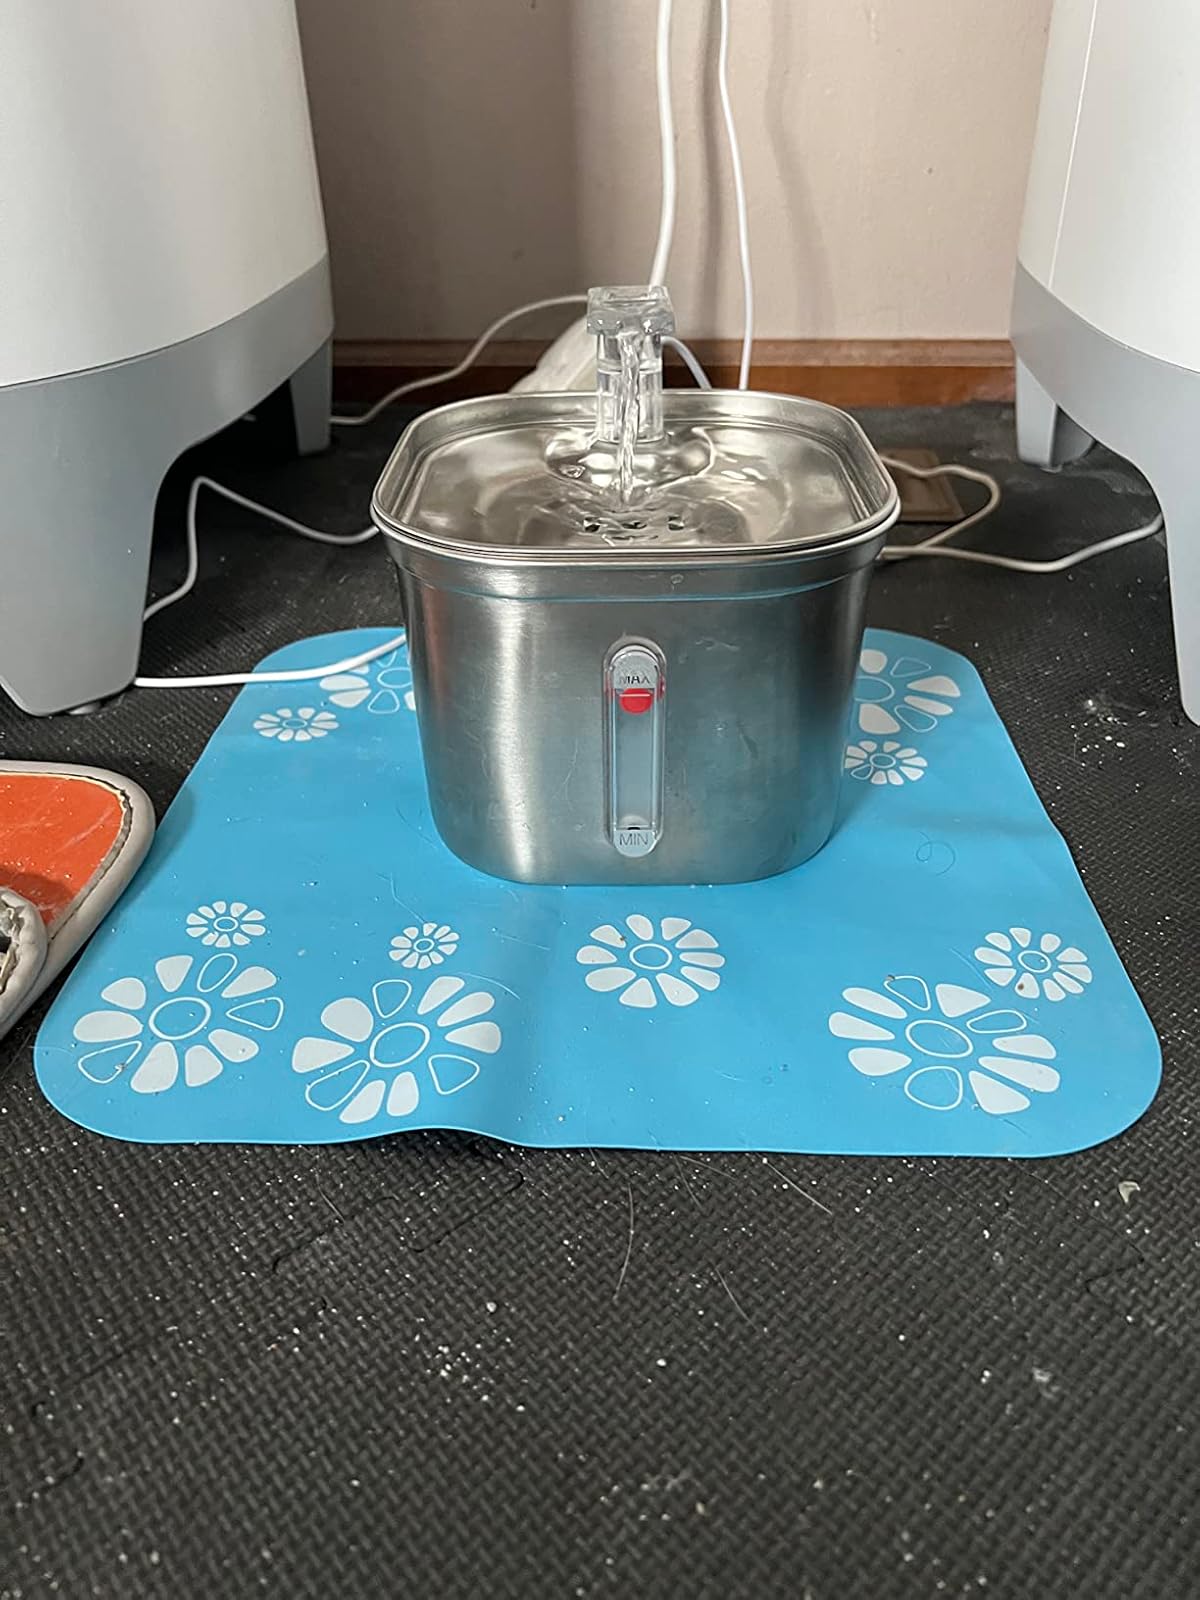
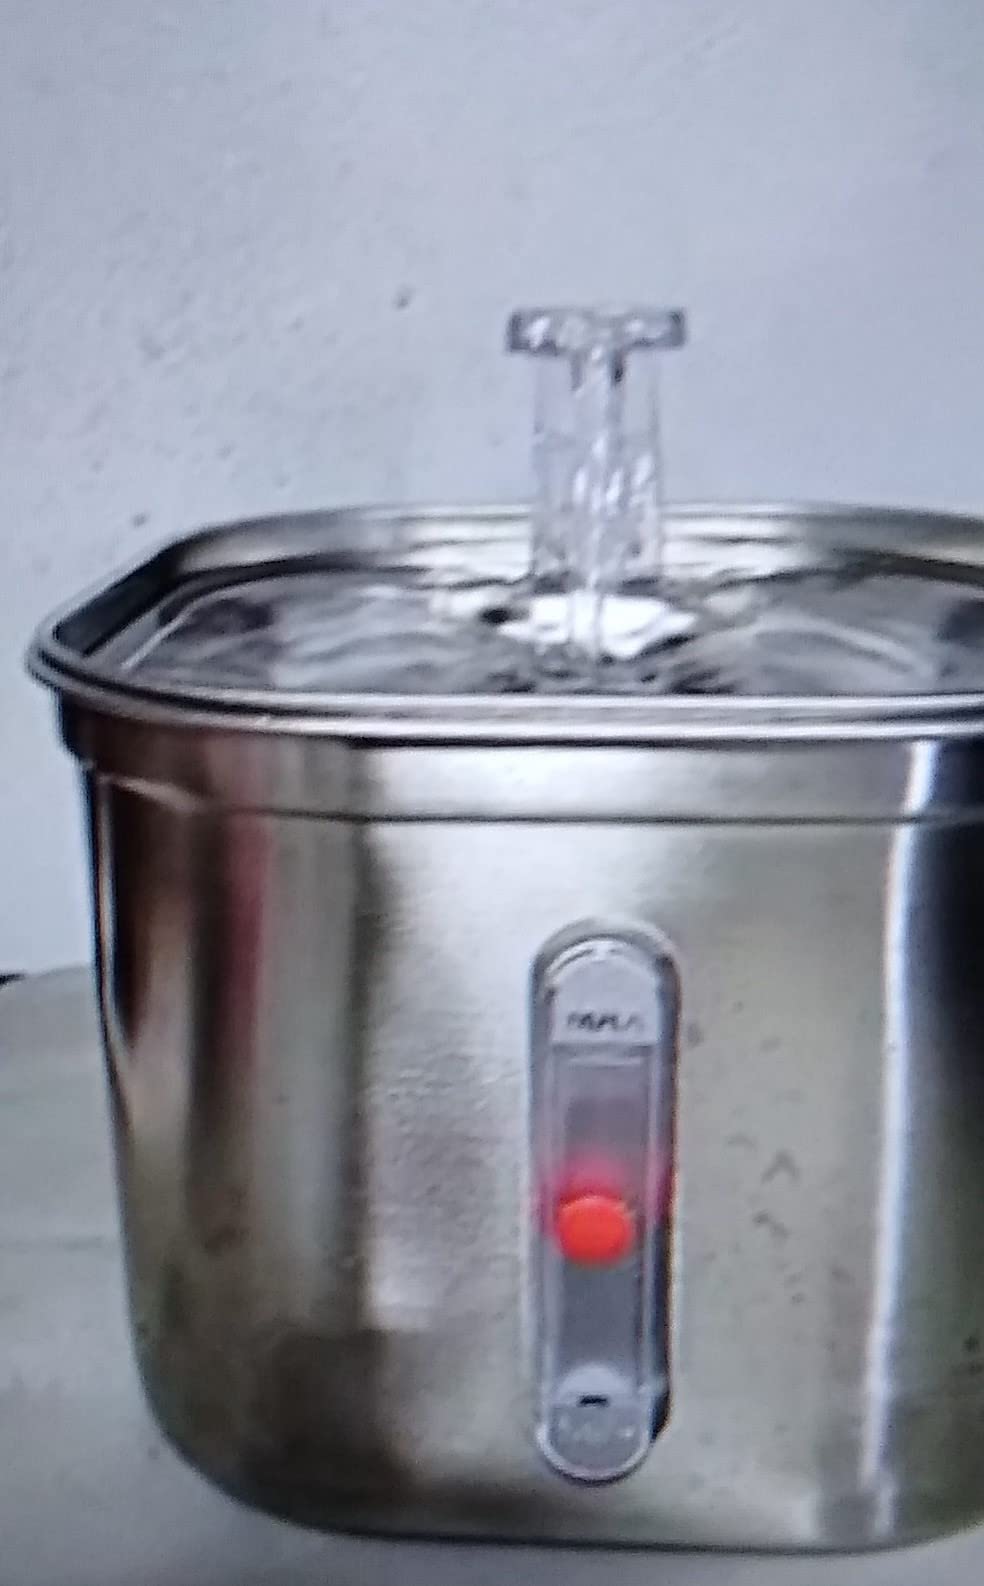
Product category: items_bowl
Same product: yes